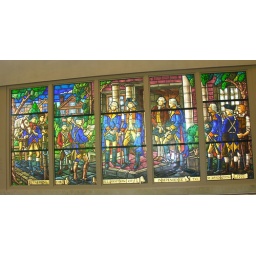
This stain glass window is in the visitors' center at Mount Vernon.